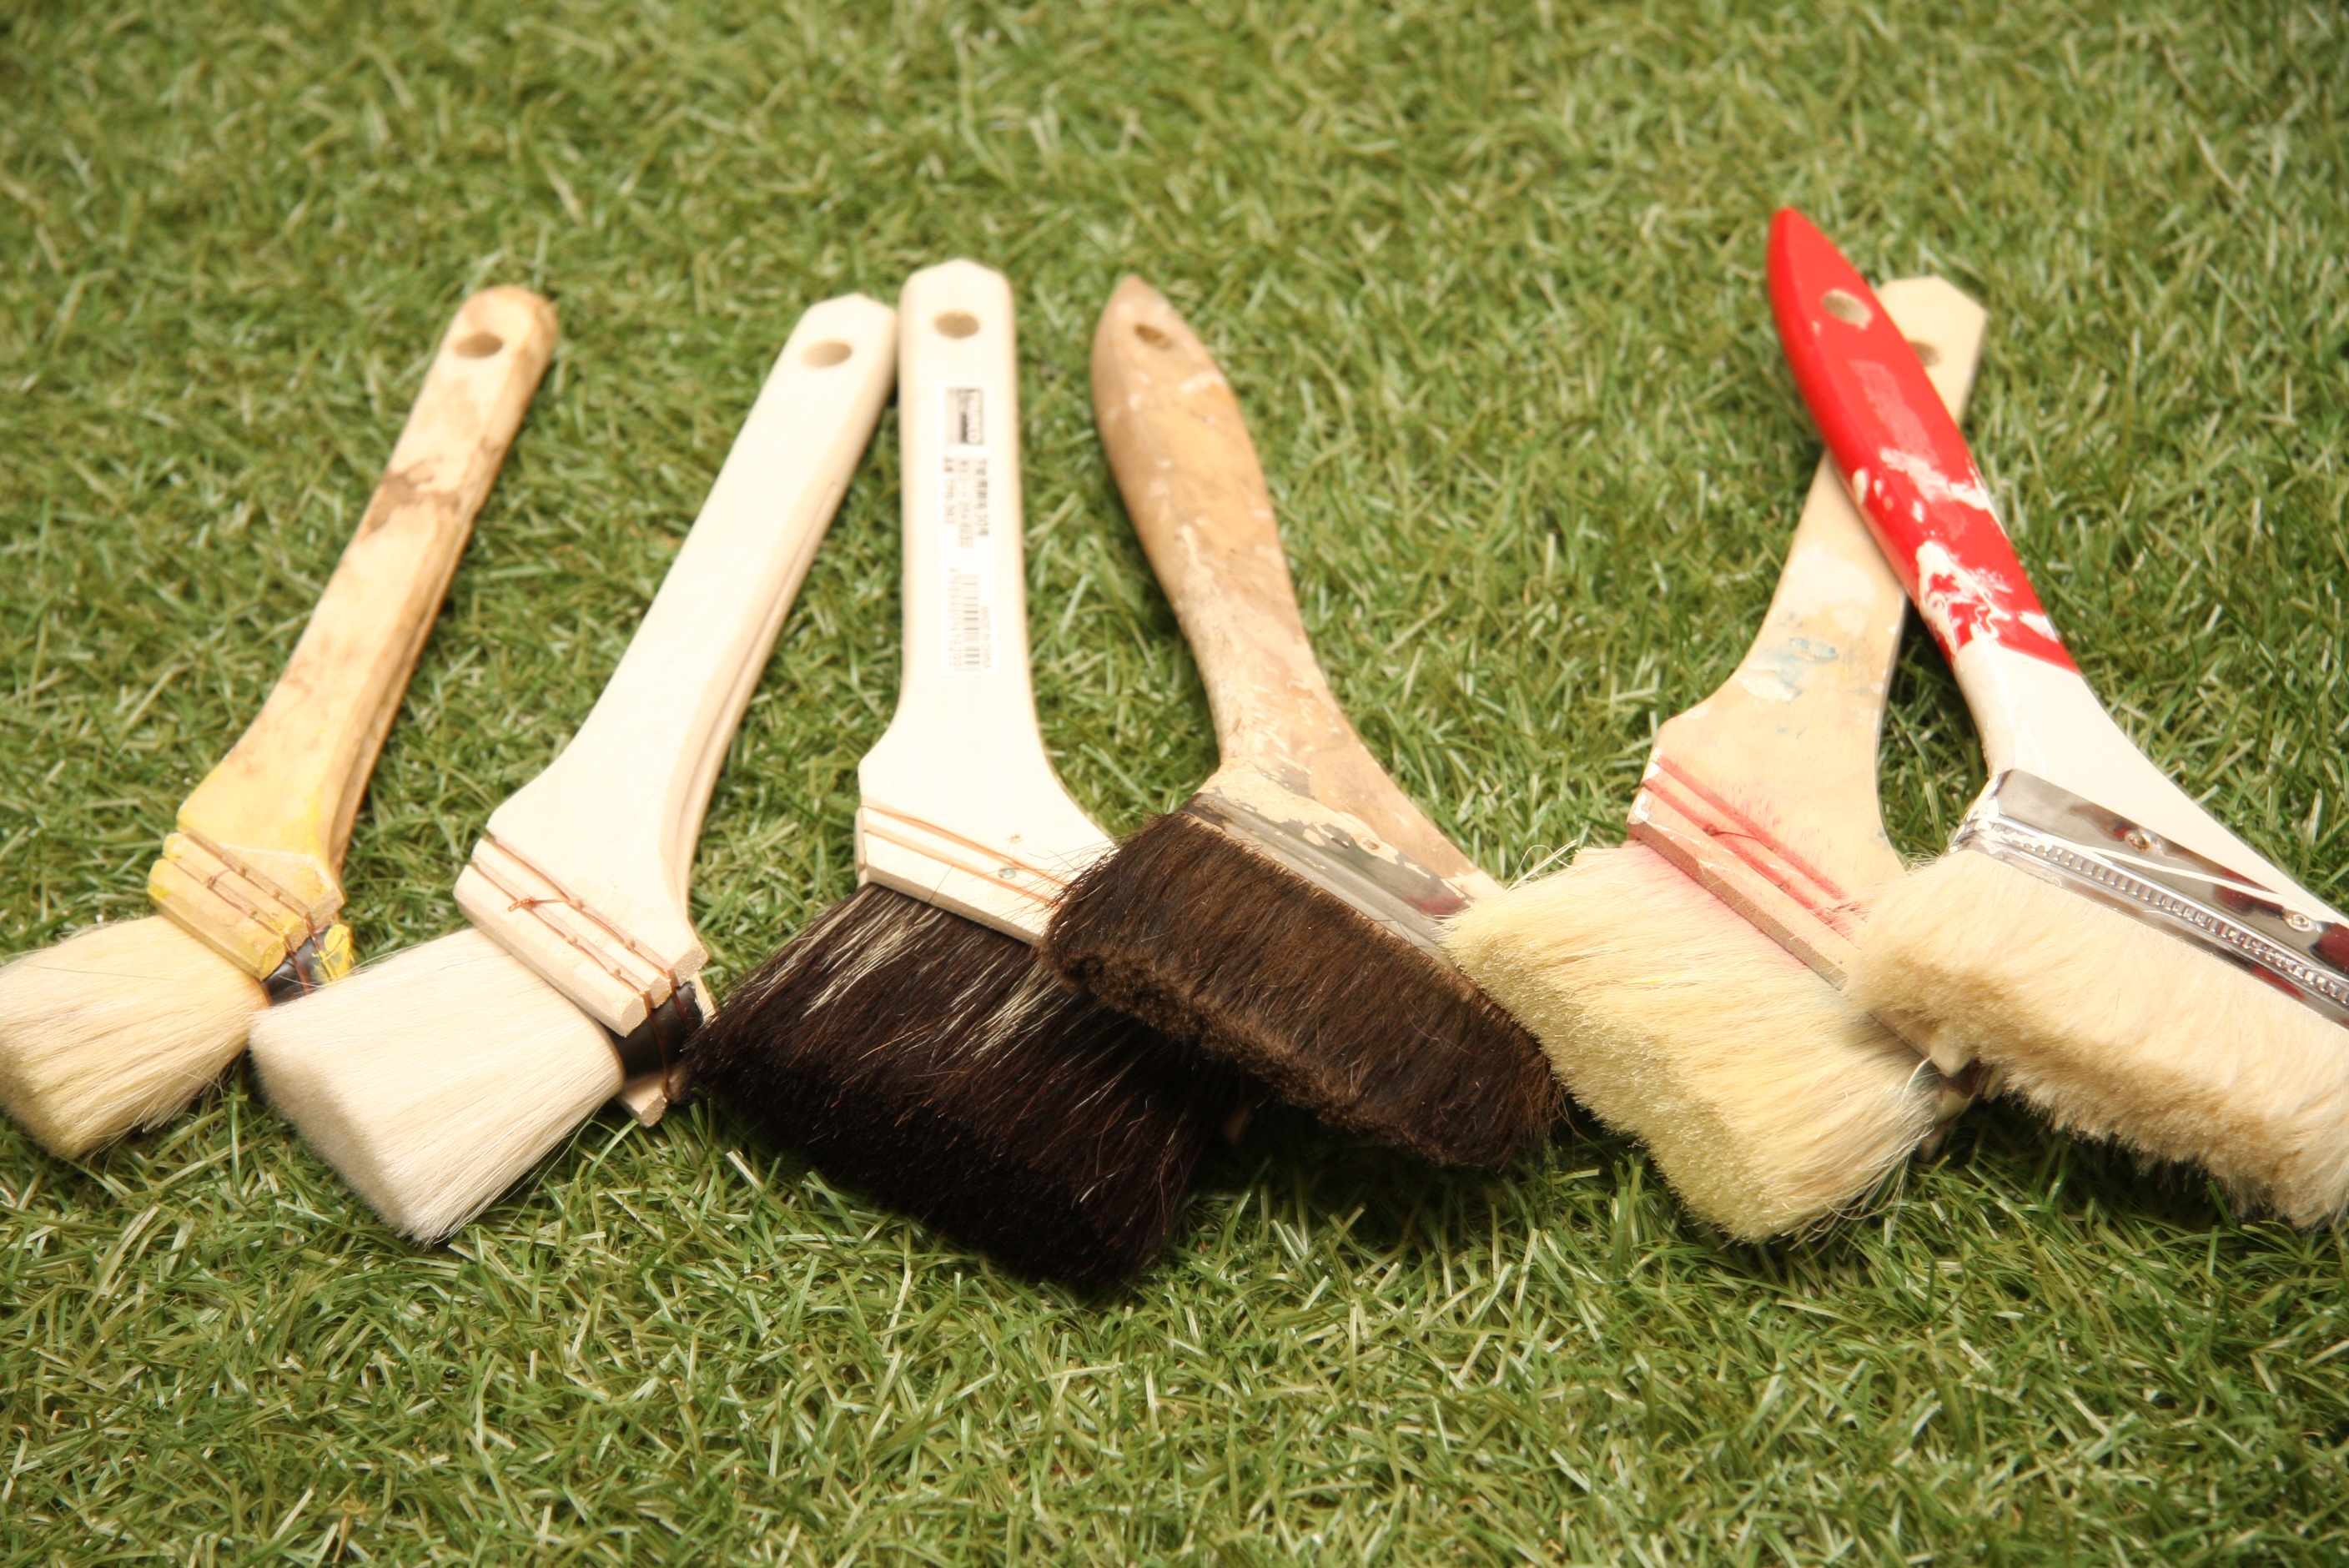
grass, lawn, brush, paint, painting, cool image, diy, cool photo